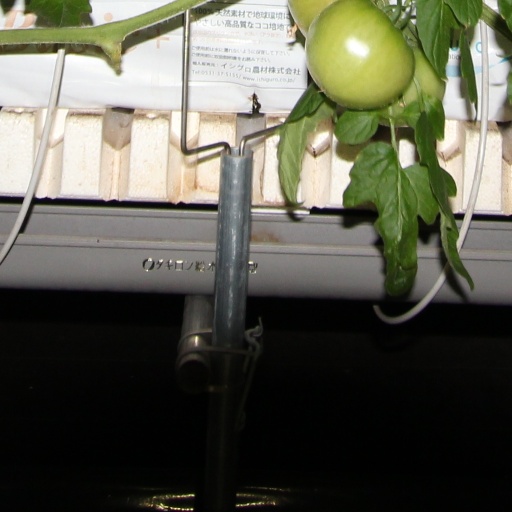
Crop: tomato